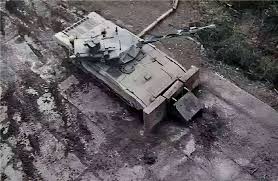
Label: Tank